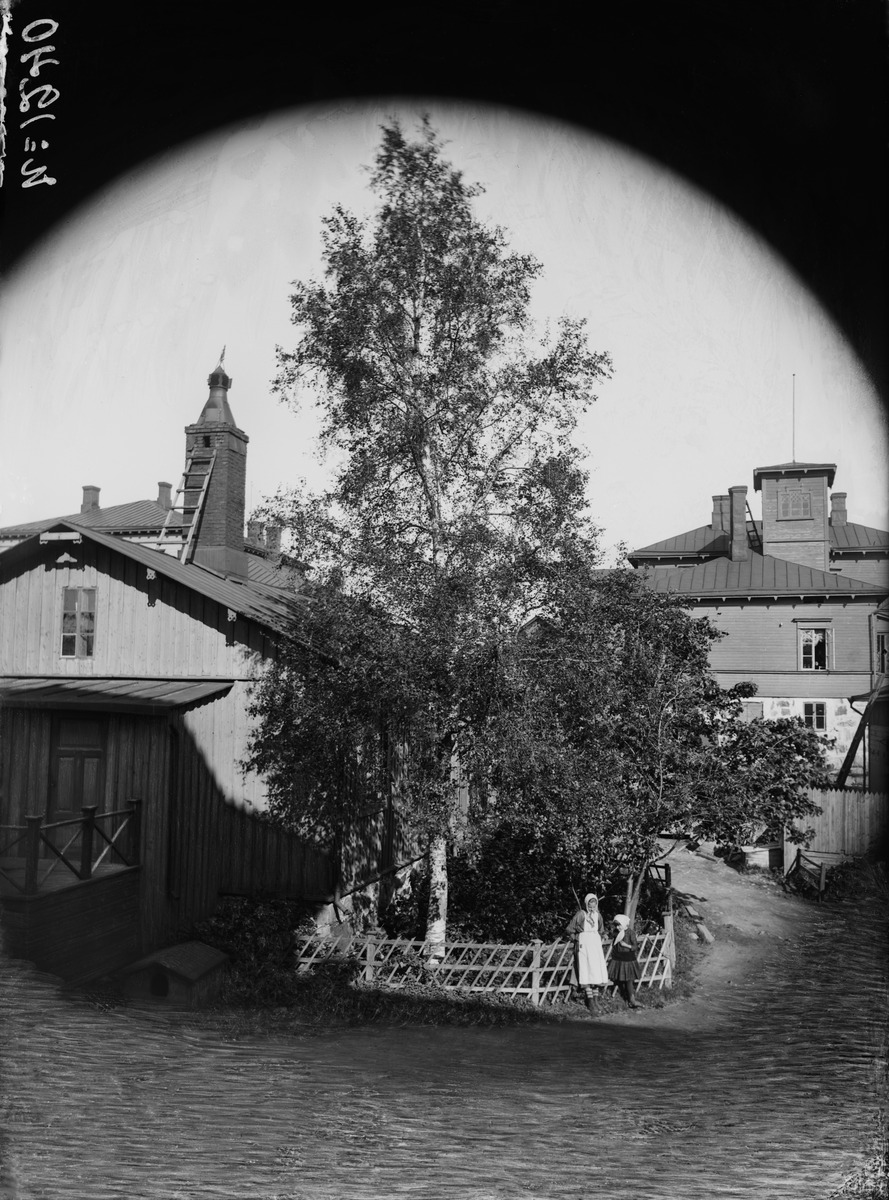
Itäinen Kaivopuisto 19, pihakuva
sisällön kuvaus: Itäinen Kaivopuisto 19, pihakuva. Taustalla huvila nro 14 (Itäinen Puistotie 8, Kalliolinnantie 7, 5). Etualalla aidan luona kaksi tyttöä. mustavalkoinen
Kuvaaja: Rosenbröijer, A.E., valokuvaaja
Ajankohta: kuvausaika 1890 -luku
Paikka: Suomi, Uusimaa, Helsinki, Kaivopuisto Helsinki, Itäinen Puistotie 8. Kalliolinnantie 5, 7
Aiheet: rakennukset puurakennukset asuinrakennukset huvilat, pihat, aidat, puut, ajoneuvot hevosajoneuvot, vaunut, katot, savupiiput, piharakennukset, lapset, tytöt, vaatteet, lastenvaatteet, mekot, päähineet, asusteet, huivit, esiliinat, pukeutuminen